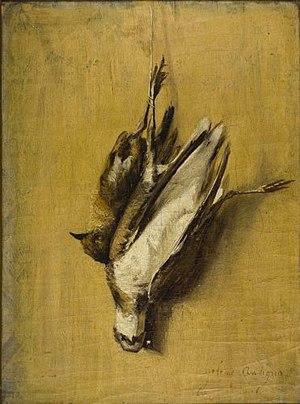
Oiseau mort
Hélène Antigna, née Marie Hélène Pettit à Melun le 8 juillet 1837 et morte à Paris le 10 mars 1918, est une peintre française.